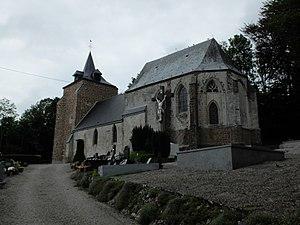
Vue de l'église Saint-Sylvestre de Longueville (Pas-de-Calais).
Longueville est une commune française située dans le département du Pas-de-Calais en région Hauts-de-France.